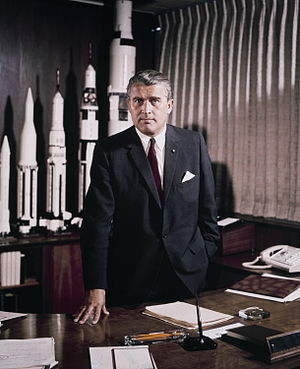
Wernher von Braun
Wernher von Braun i sit kontor på Marshall Space Flight Center i maj 1964, med modeller af Saturn-serien.
Dr. Wernher Magnus Maximilian friherre von Braun var raketforsker og rumfartspionér for Nazityskland samt medlem af Nazipartiet og dets tilhørende SS. Han var en af de ledende forskere både i det tyske raketprogram og senere for USAs rumforskning. Under 2. verdenskrig arbejdede han med de tyske V2-raketter, som var verdens første SRBM brugt i krig. I USA er han kendt som hjernen bag det amerikanske rumprogram.